Nicolas Vallar

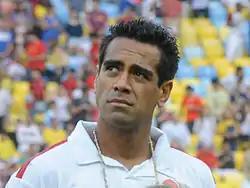
Vallar with Tahiti at the 2013 FIFA Confederations Cup

Hiro Nicolas Vallar (born 22 October 1983) is a Tahitian former footballer who plays as a centre-back. He is a former member of the Tahiti national team.